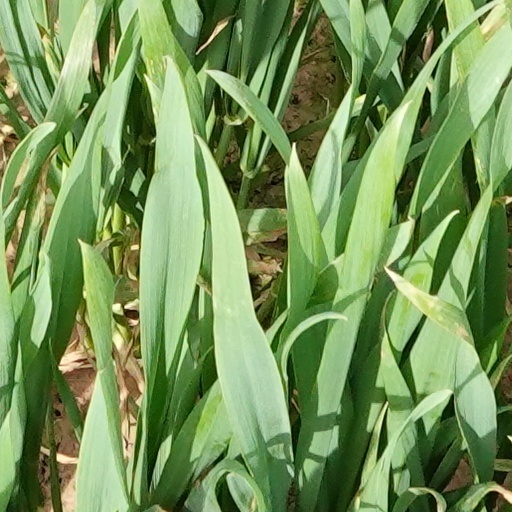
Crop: wheat